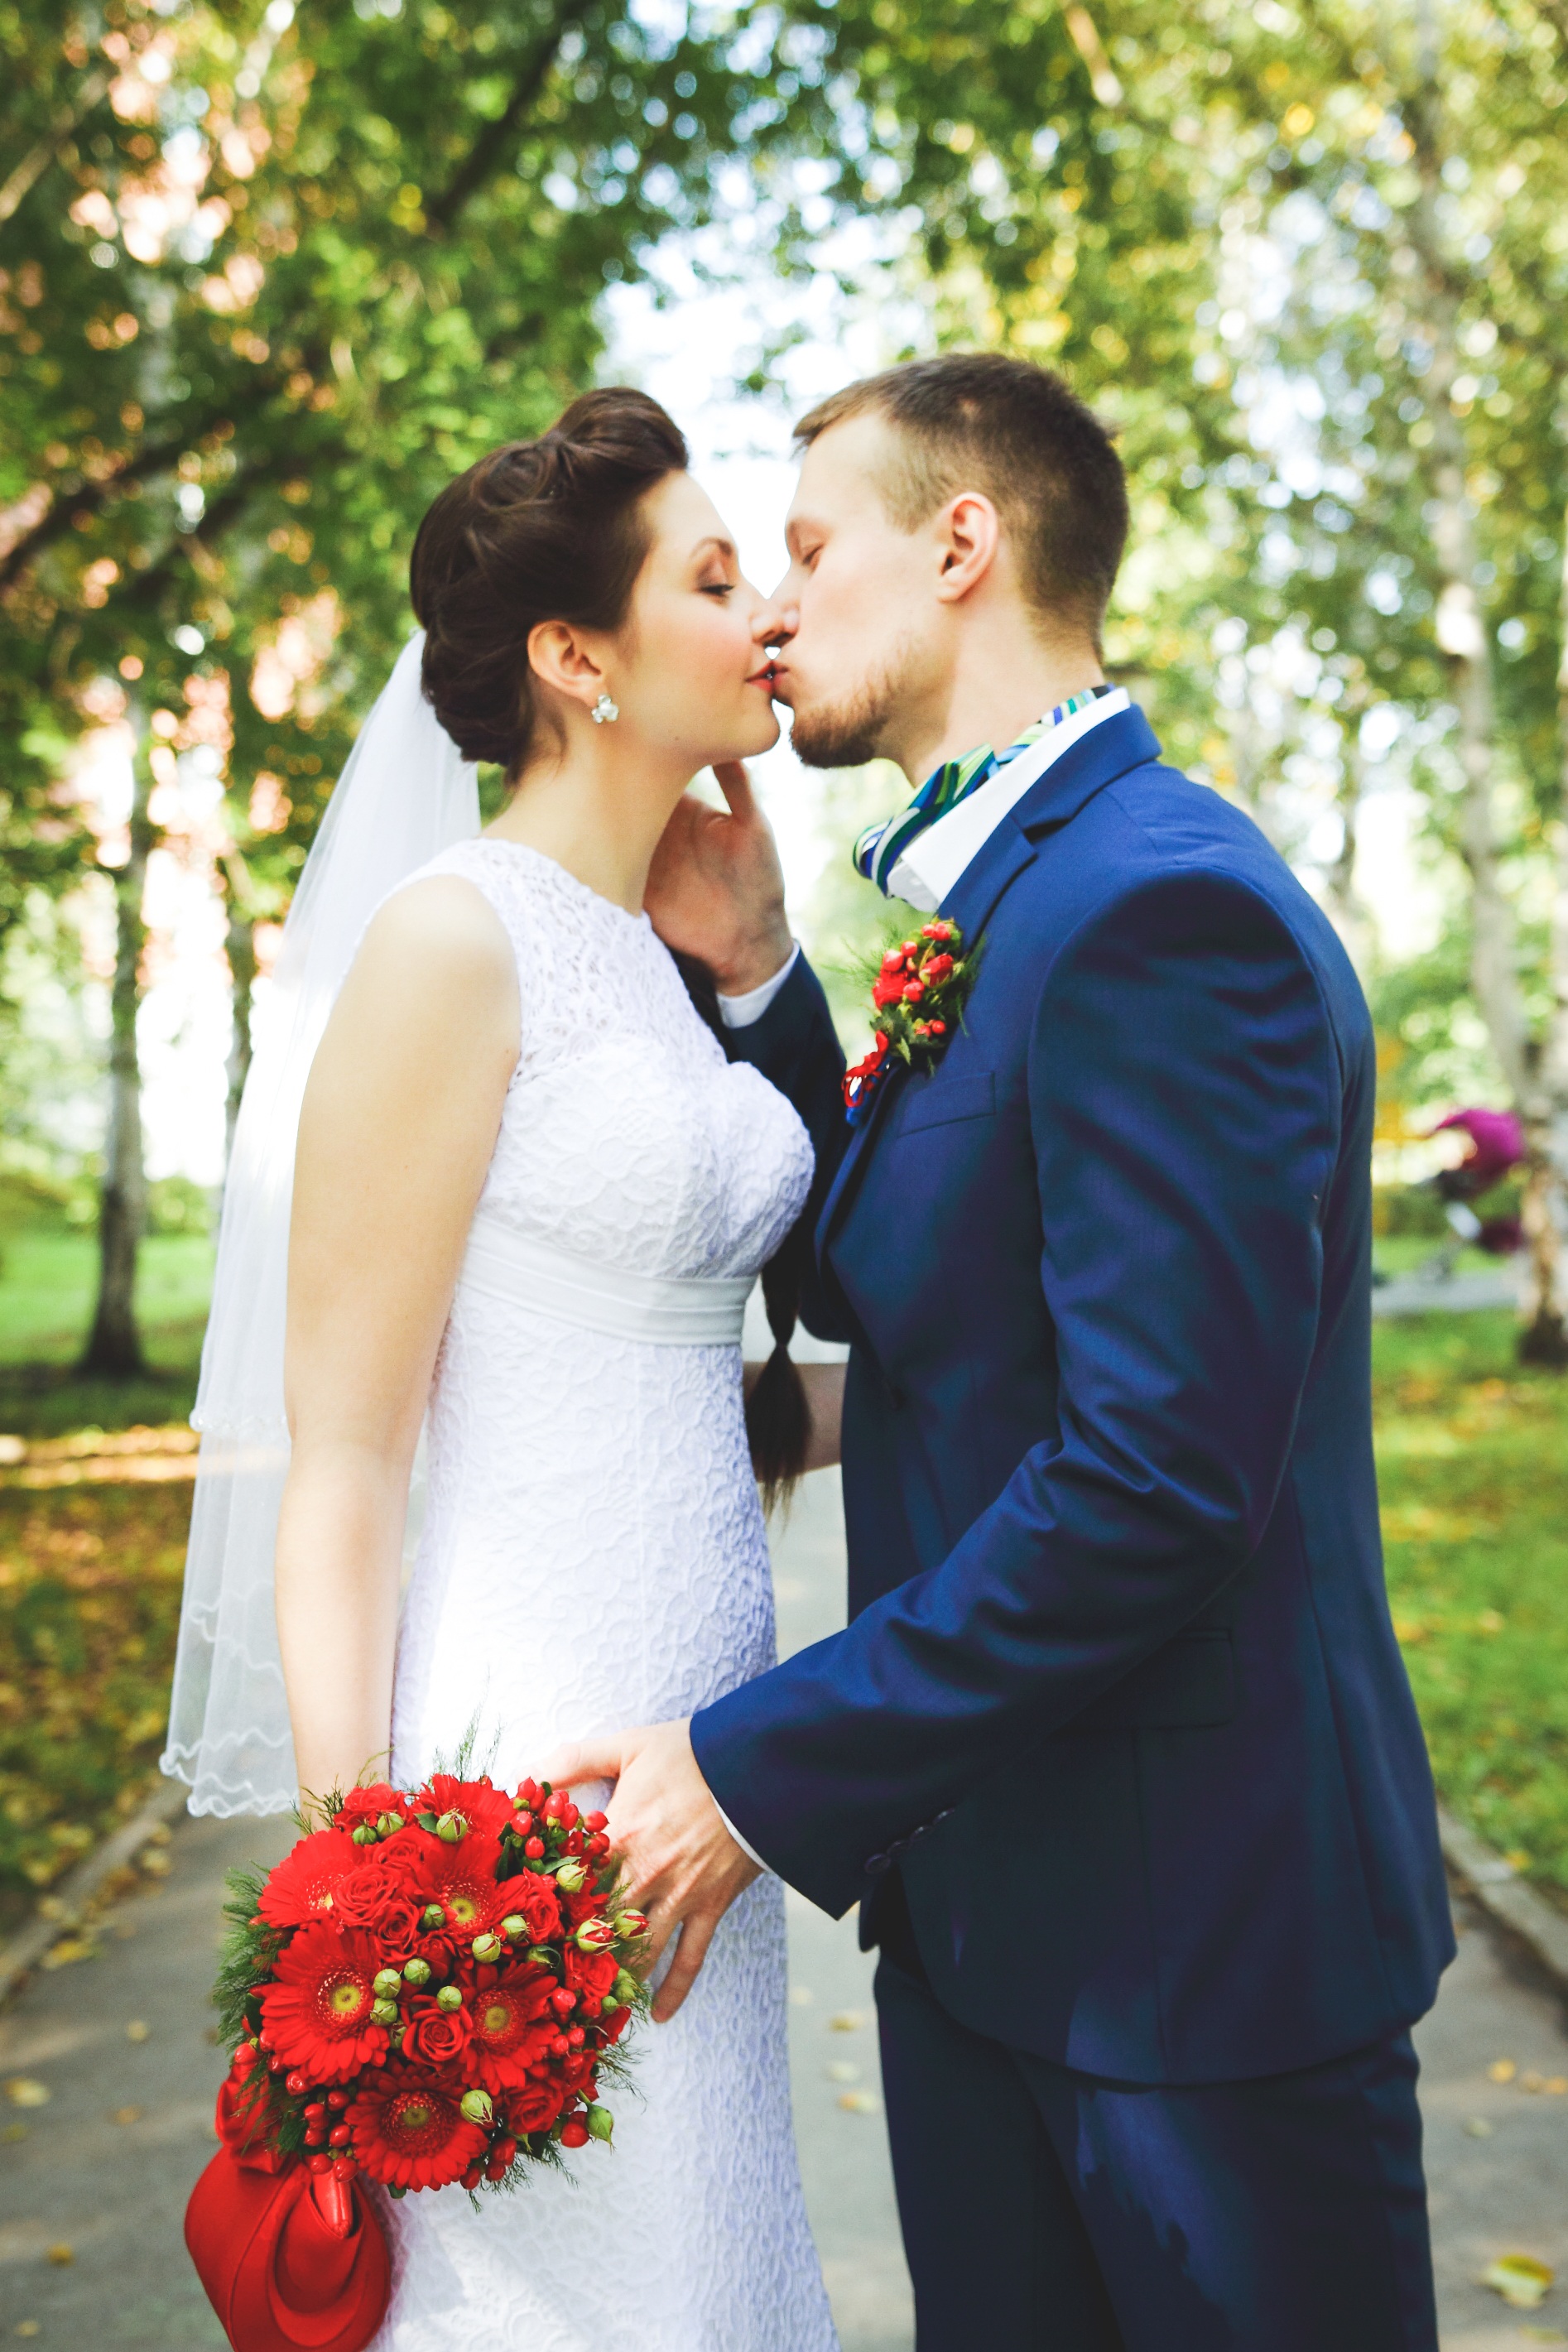
man, woman, male, young, romance, wedding, bride, groom, marriage, just married, ceremony, photograph, interaction, sweethearts